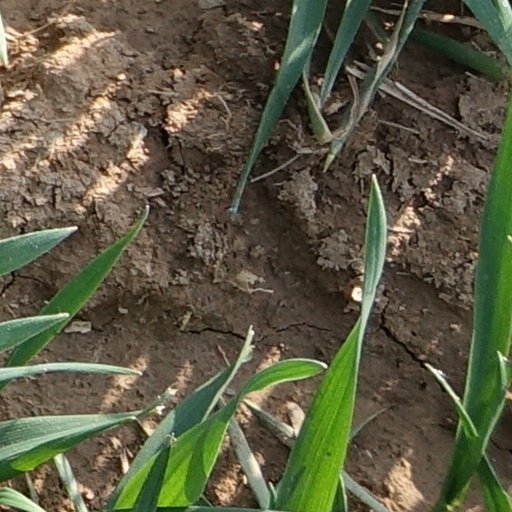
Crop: wheat